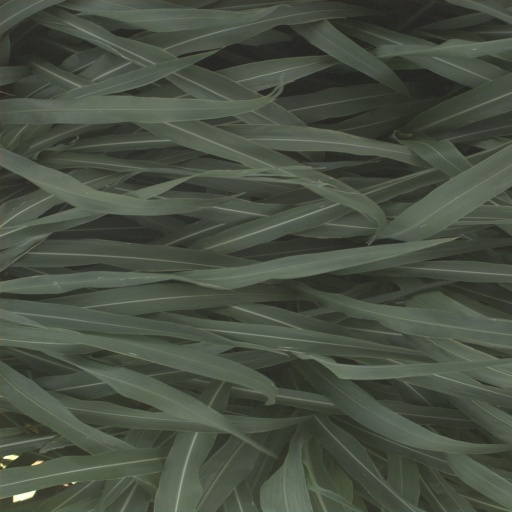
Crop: sorghum